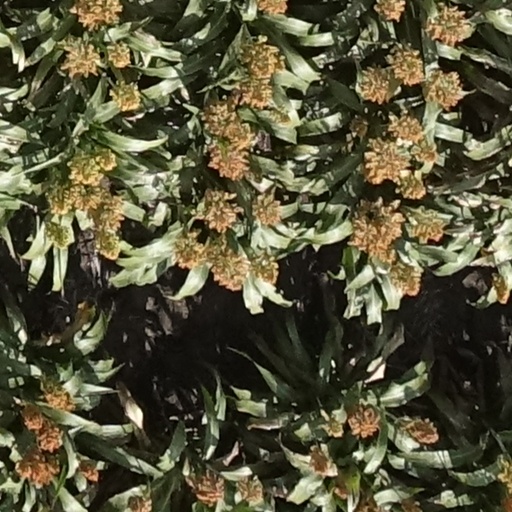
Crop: sorghum